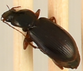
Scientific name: Synuchus impunctatus
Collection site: Steigerwaldt-Chequamegon NEON (STEI), plot STEI_003